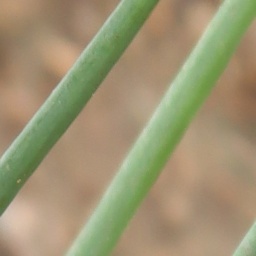
Label: healthy